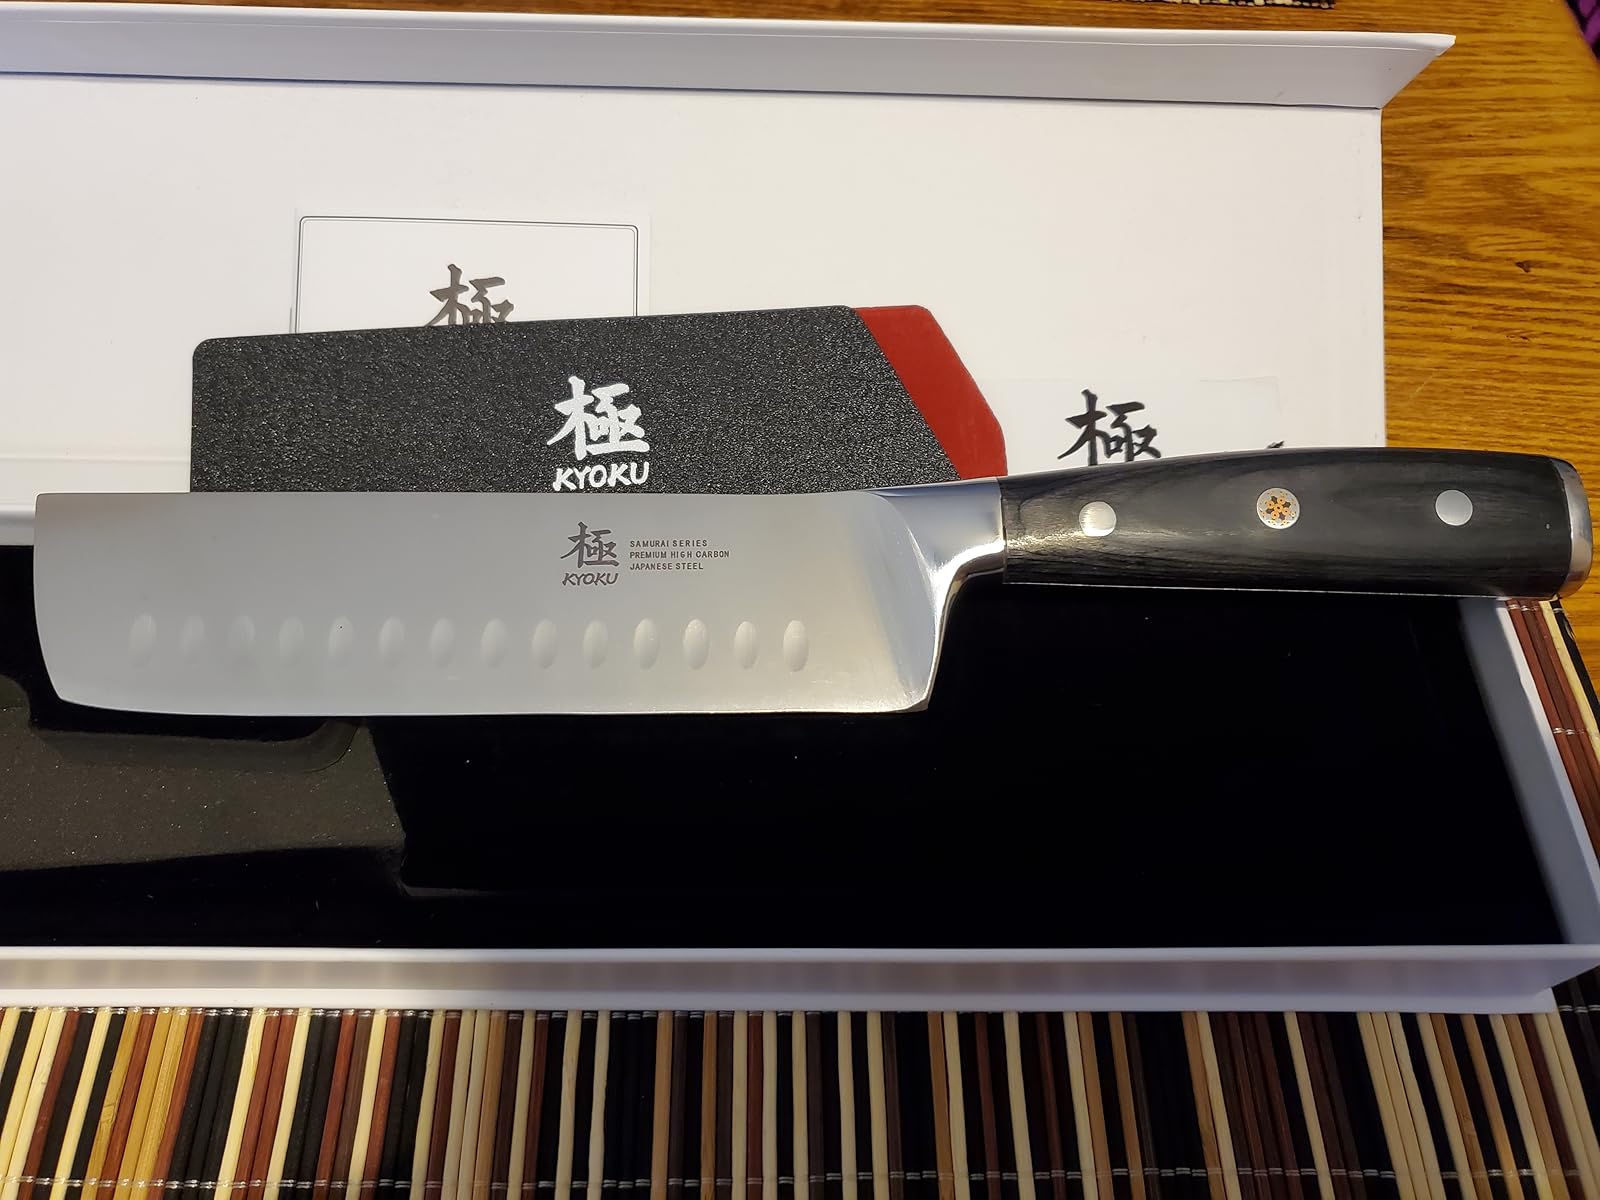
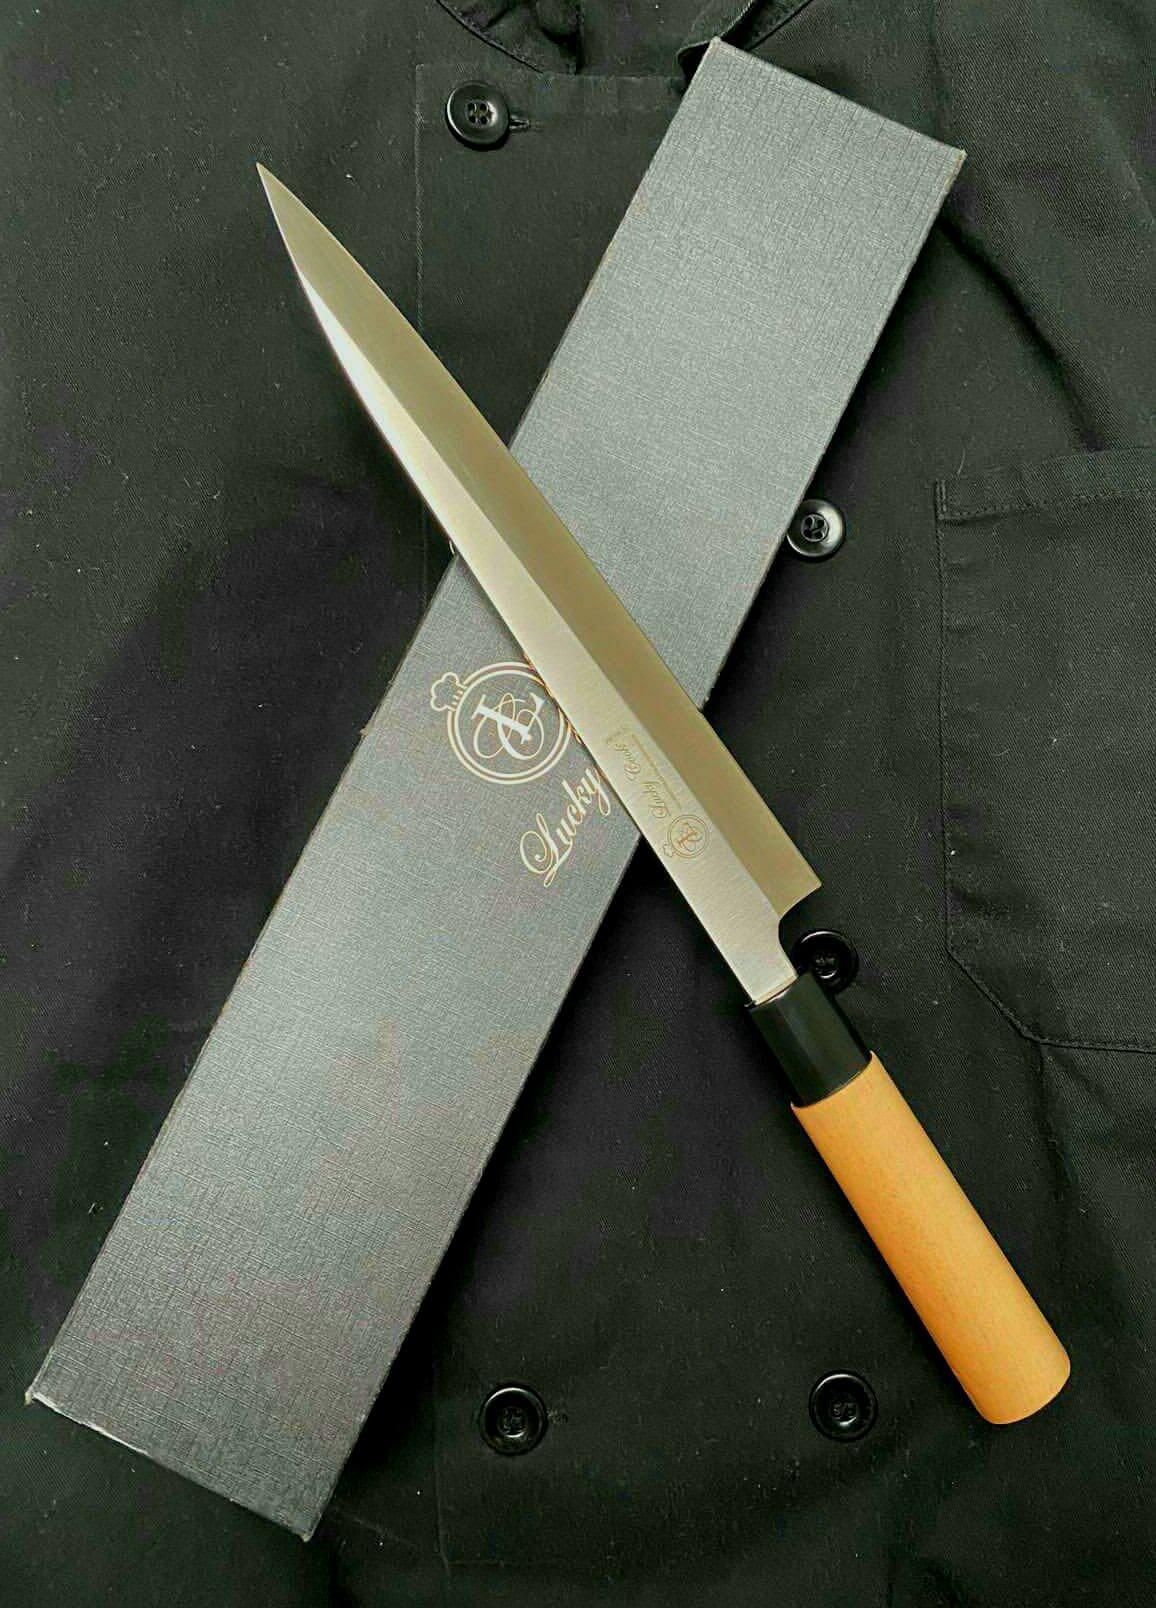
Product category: items_knife
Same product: no